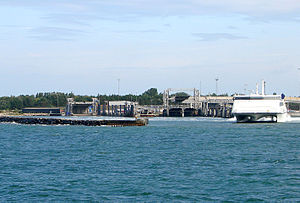
Odden Færgehavn
En hurtigfærge på vej ud af Odden Færgehavn
Odden Færgehavn, Sjællands Odde, Denmark
Odden Færgehavn er en færgehavn på Sjællands Odde; fra Odden er der forbindelse til Ebeltoft og Aarhus med katamaranfærge.